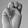
ASL letter: M